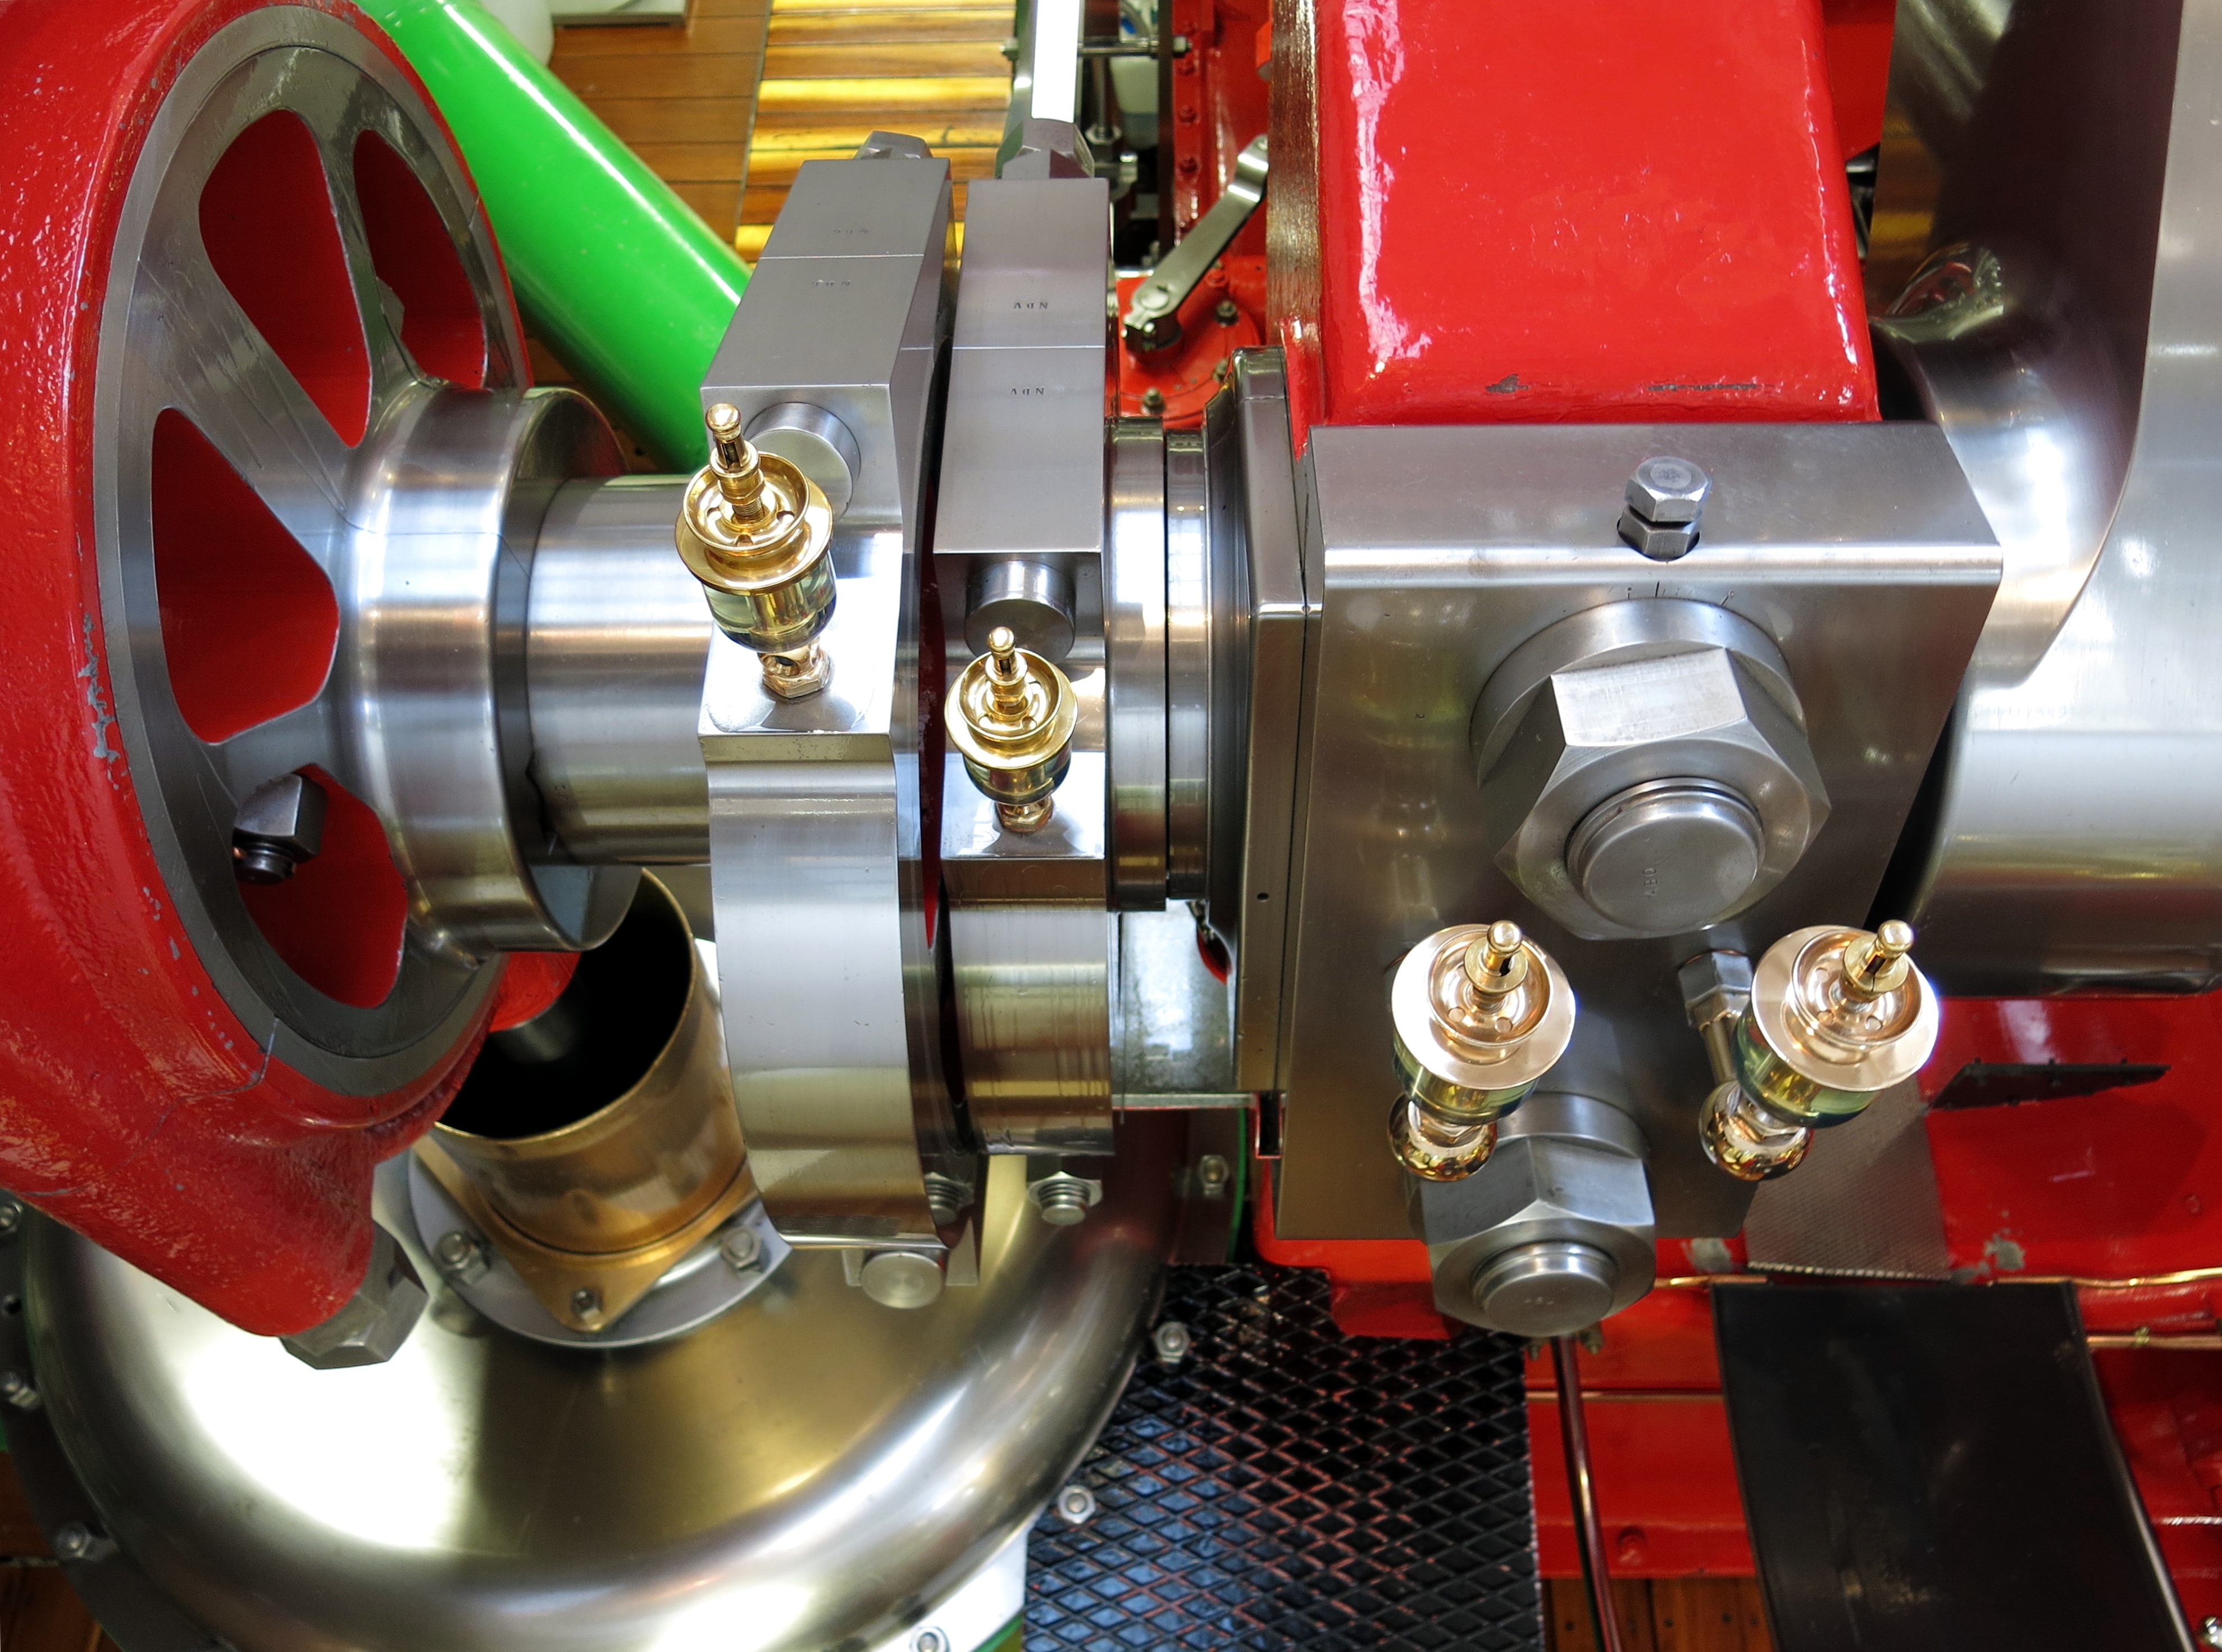
wheel, steam, ship, boot, metal, machine, product, rotation, engine, motor, switzerland, steam engine, oil, steamboat, force, mechanics, paddle steamer, auto part, steam powered, machine tool, aircraft engine, automotive engine part